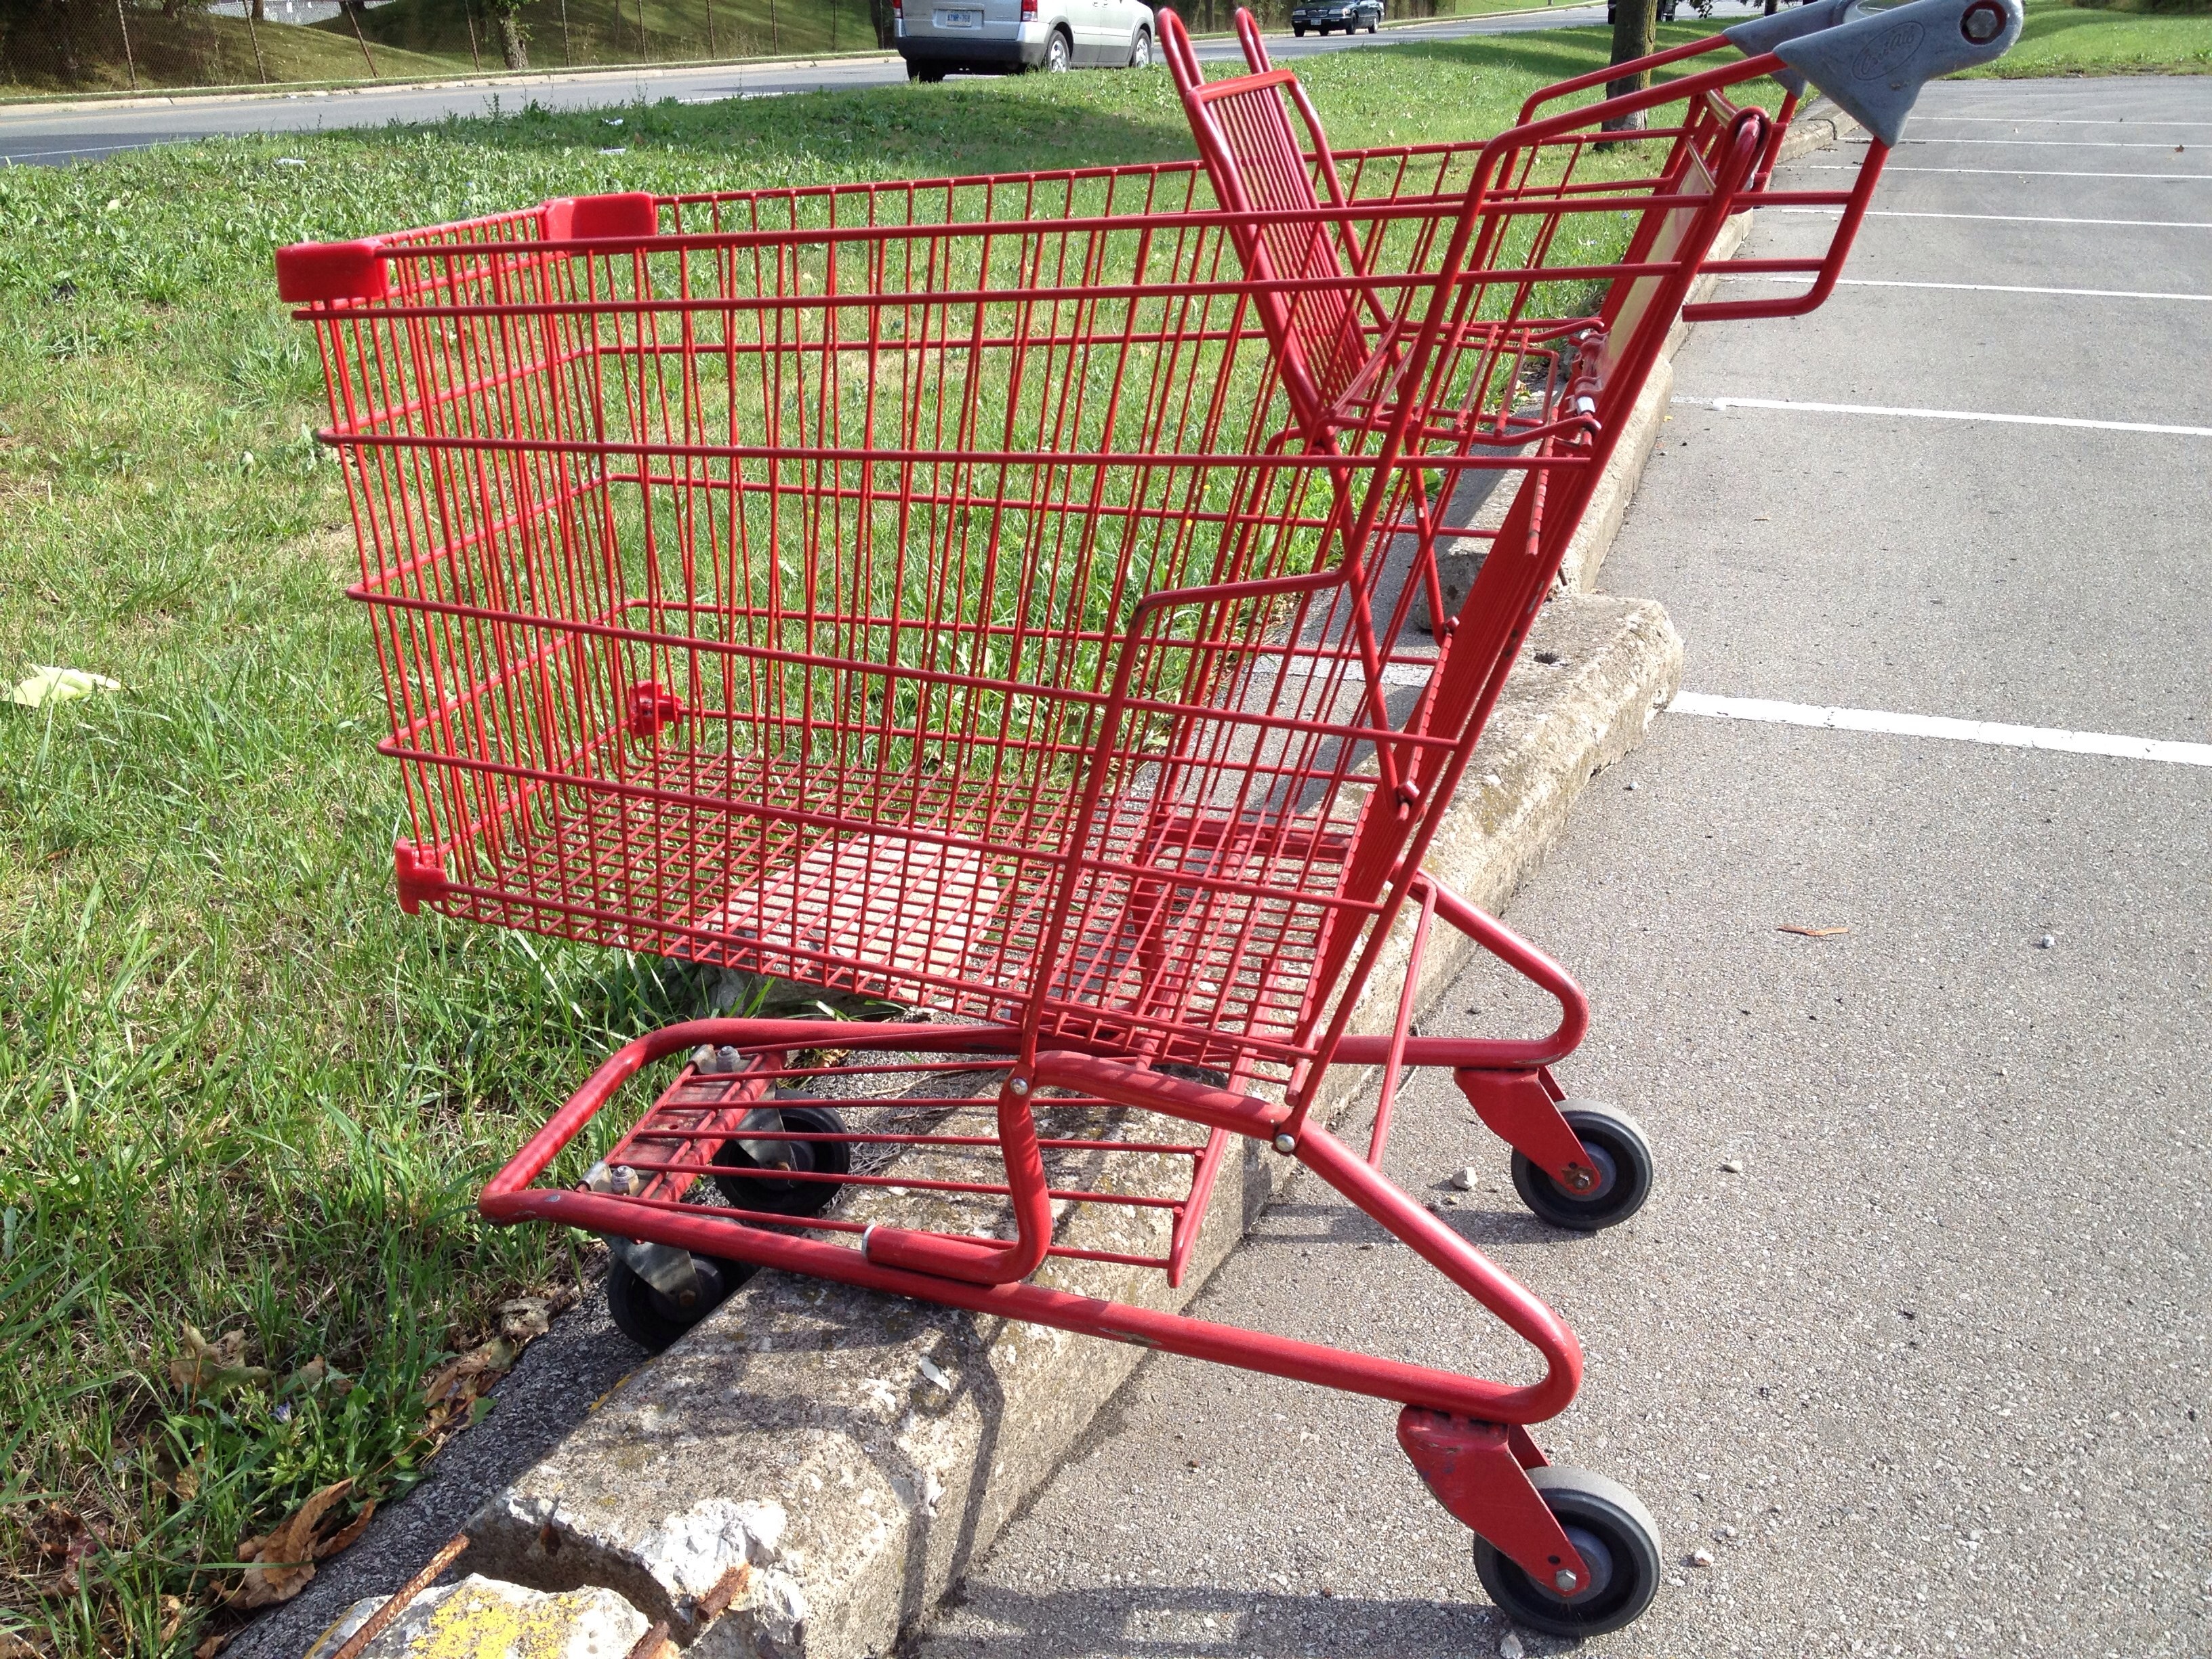
cart, vehicle, product, playground, shopping cart, land vehicle, outdoor play equipment